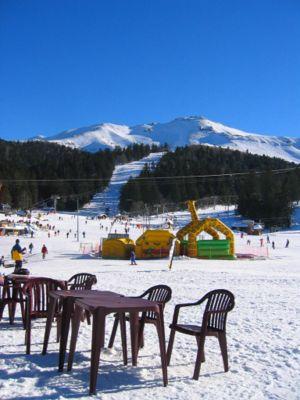
Le Lioran est une station de sports d'hiver du Massif central située au cœur des monts du Cantal, en grande partie sur la commune de Laveissière.
Le Massif central est un massif montagneux essentiellement hercynien qui occupe le centre de la moitié sud de la France métropolitaine. D'une surface de 85 000 km², soit 15 % environ du territoire métropolitain, c'est le massif le plus vaste du pays. Le massif est d'altitude moyenne et ses reliefs sont souvent arrondis par l'érosion. Il culmine à 1 885 mètres au sommet volcanique du puy de Sancy. Dans l'ensemble, il s'est formé il y a 500 millions d'années, bien que les causses et surtout les reliefs volcaniques soient plus récents, ces derniers étant consécutifs à la formation des Alpes et des Pyrénées. Le Massif central abrite en effet l'essentiel des volcans français de métropole.
Le tourisme est l'une des principales ressources du département du Cantal puisqu'il représente 15 % de son PIB. Le département se compose de plusieurs régions touristiques dont le Massif cantalien, le pays de Salers, le pays de Saint-Flour, le pays d'Aurillac et la châtaigneraie cantalienne.